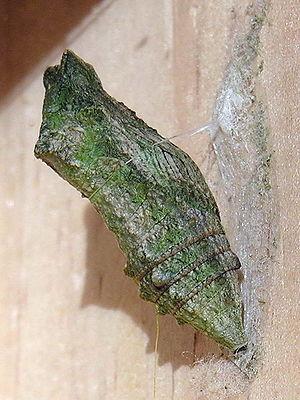
Les Lépidoptères sont un ordre d'insectes holométaboles dont la forme adulte est communément appelée papillon, dont la larve est appelée chenille, et la nymphe chrysalide.